Shaman King: Flowers

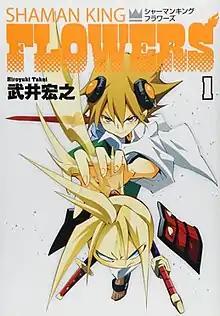
First volume cover, featuring Hana Asakura (back) and Amidamaru (front)

is a Japanese manga series written and illustrated by Hiroyuki Takei. It is a sequel to Takei's original manga series "Shaman King". It was serialized in Shueisha's "" from April 2012 to October 2014, with its chapters collected in six volumes. An anime television series by Bridge aired from January to April 2024.